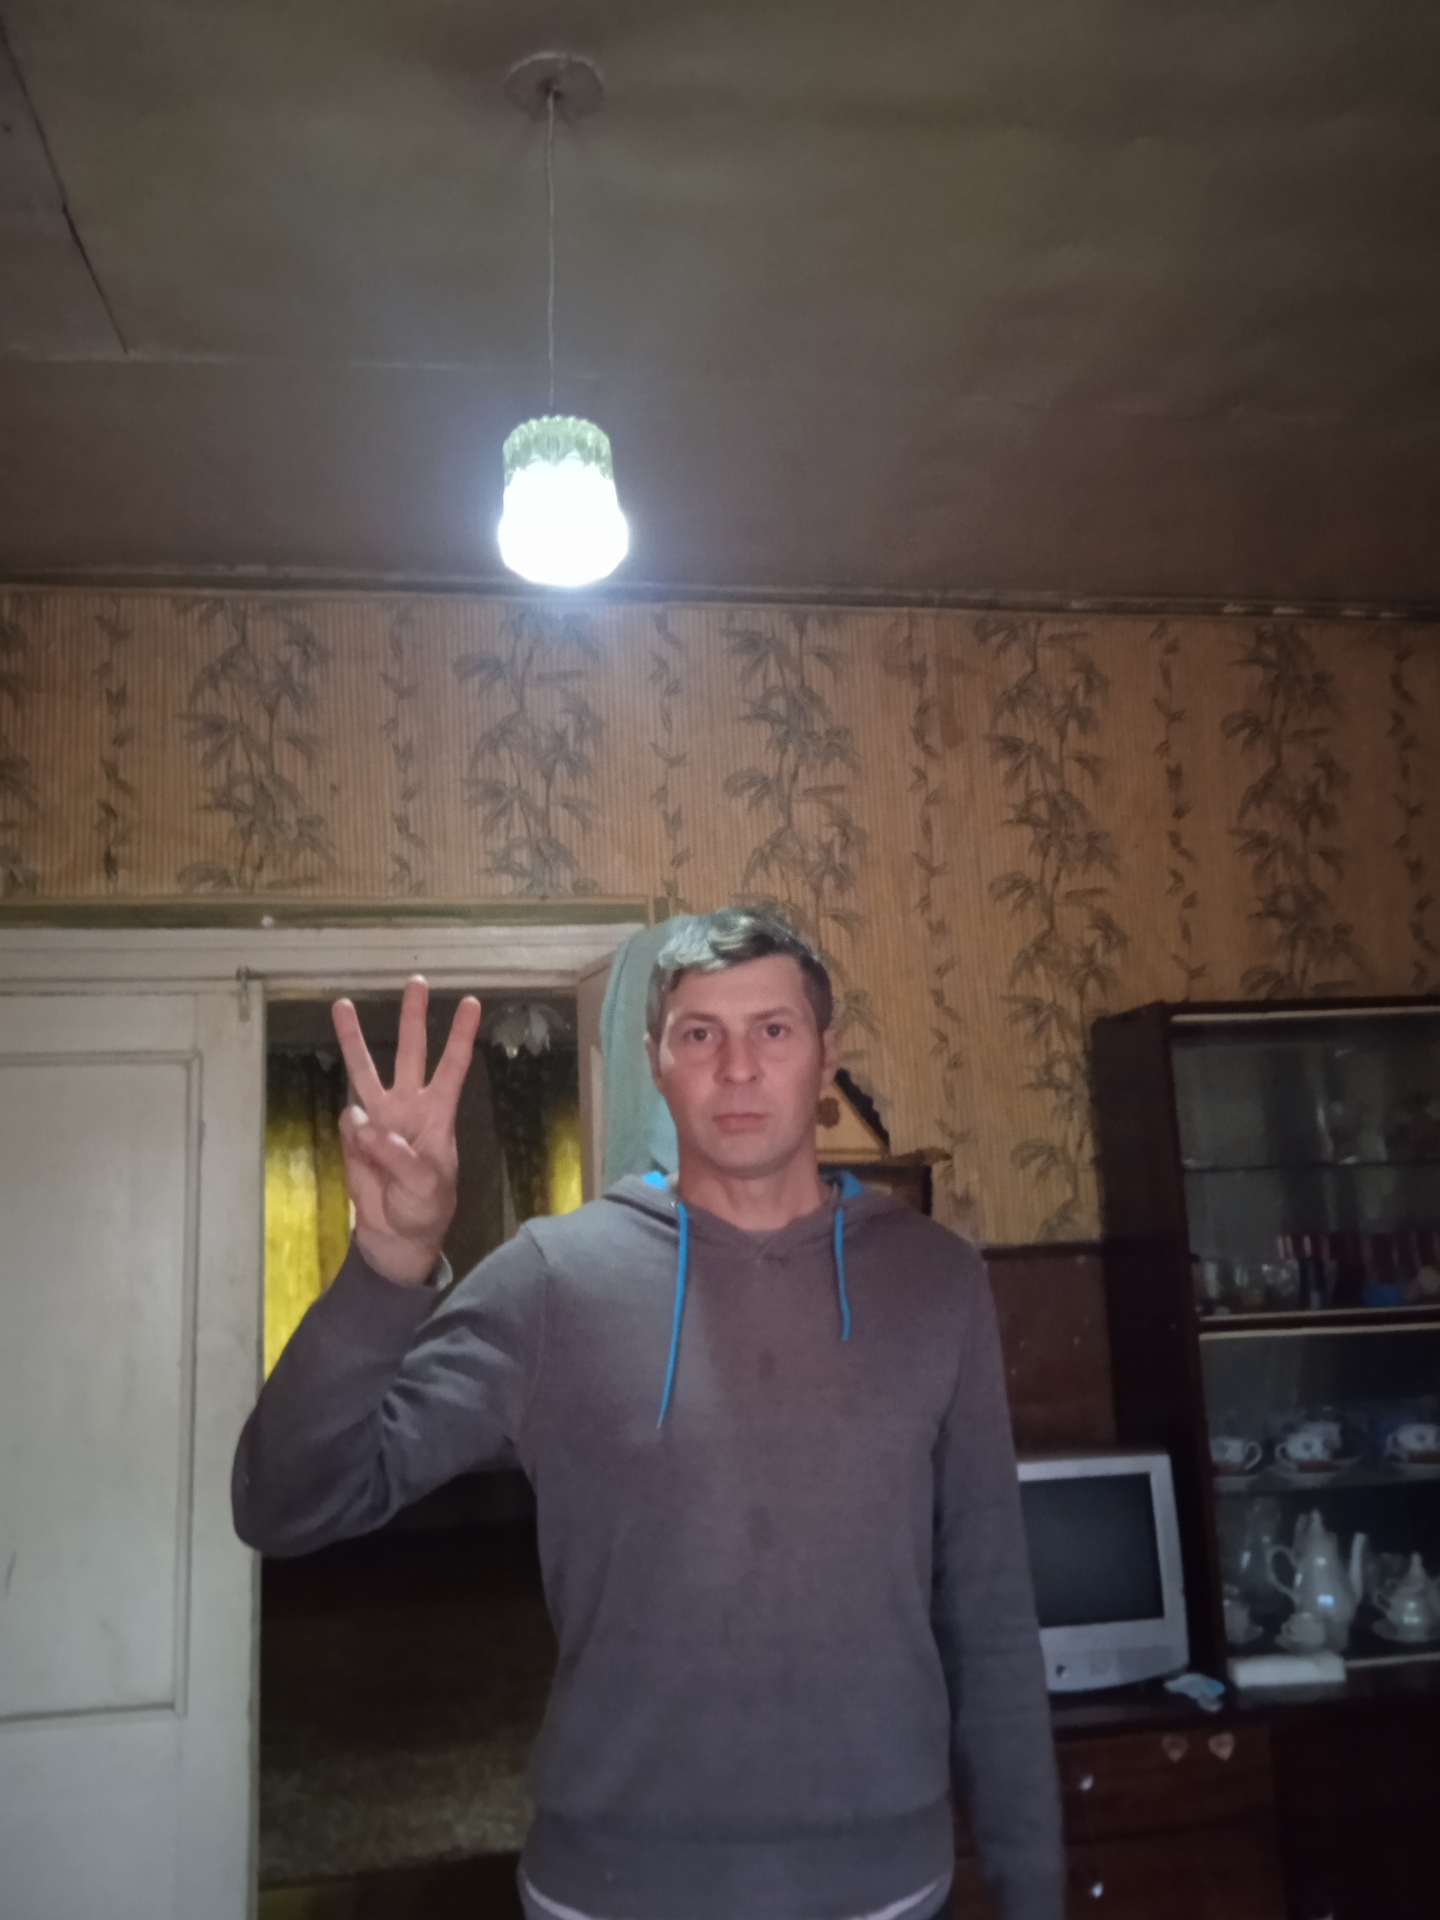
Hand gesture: three